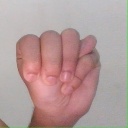
अक्षर: म